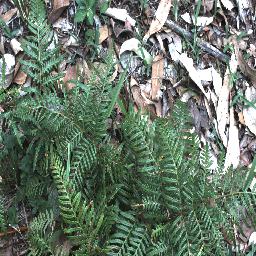
Label: negative